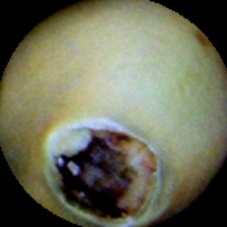
Label: Broken